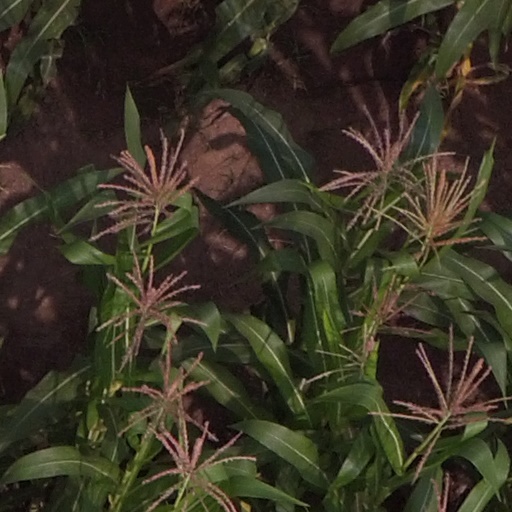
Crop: maize; corn